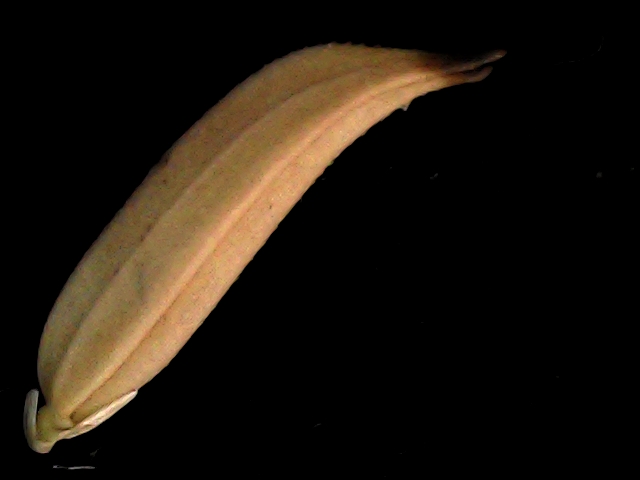
Rice variety: BD70